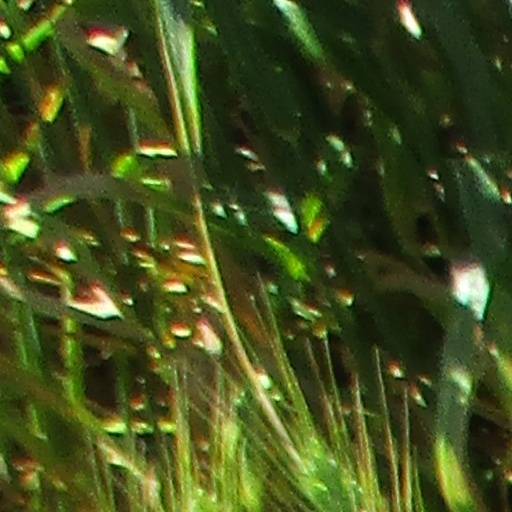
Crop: wheat